Jerzy Tomaszewski (photographer)

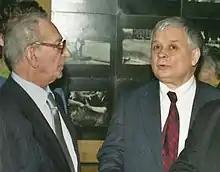
Jerzy Tomaszewski (left) with President of Poland Lech Kaczyński (right) at his photo exhibit in Warsaw

Jerzy Tomaszewski (1924 – 26 January 2016), "nom de guerre" Jur, was a Polish World War II photographer, artist, and reporter, awarded the Order of Polonia Restituta by President Lech Kaczyński.